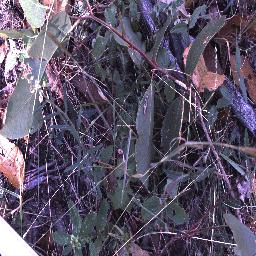
Label: negative